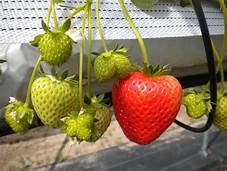
Label: Strawberry